Cracker Jack

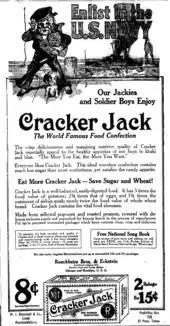
1918 Cracker Jack ad, asking readers to enlist in the Navy. Eating Cracker Jack would save valuable sugar and wheat for the war effort.

In 1896, Louis discovered a method to separate the kernels of molasses-coated popcorn during the manufacturing process. As each batch was mixed in a cement-mixer-like drum, a small quantity of oil was added — a closely guarded trade secret. Before this change, the mixture had been difficult to handle, as it stuck together in chunks.